Frédéric Petit (astronomer)

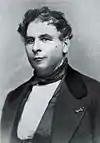
Frédéric Petit

Frédéric Petit (Muret, 1810 – Toulouse, 1865) was a French astronomer. He was the first director of the Toulouse Observatory, located in Toulouse, France, serving from 1838 to 1865. In 1846 he announced that he had discovered a second moon of Earth. The theory was later dismissed by his peers, although the concept of a second smaller satellite of the Earth was used by Jules Verne in his novel "From the Earth to the Moon".